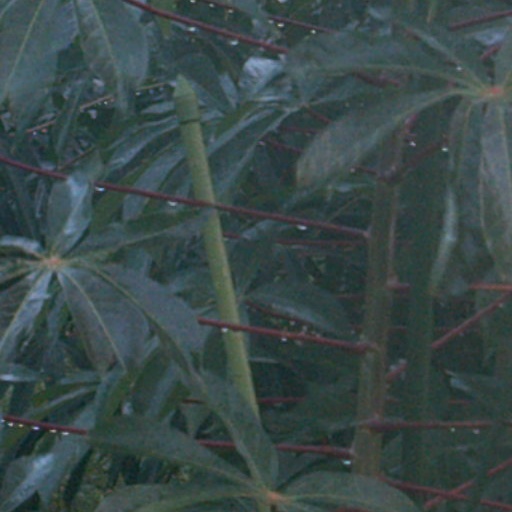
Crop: cassava